Kamala (wrestler)

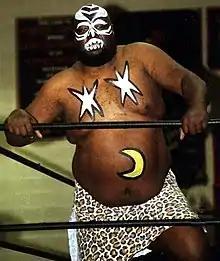
Kamala in 2009

James Arthur Harris (May 28, 1950August 9, 2020), better known by his ring name Kamala, was an American professional wrestler. Nicknamed "The Ugandan Giant", Kamala portrayed a fearsome and simpleminded Ugandan. He wrestled barefoot, clad only in a loincloth, his face painted with war paint and two stars painted on his chest and a moon painted on his stomach. During his ring entrance, he sported an African mask and wielded a spear and shield. He is best known for his appearances with the World Wrestling Federation (now WWE) over the course of numerous runs in the company between 1984 and 2006. In April 2025, Harris was inducted into the Legacy wing of the WWE Hall of Fame.